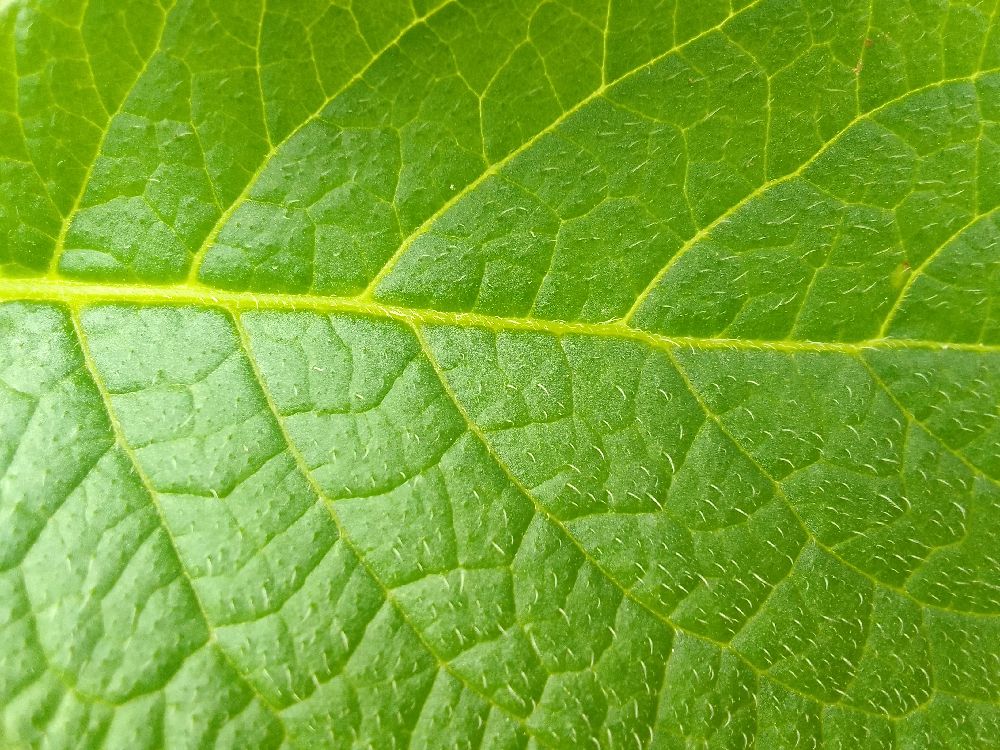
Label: Healthy